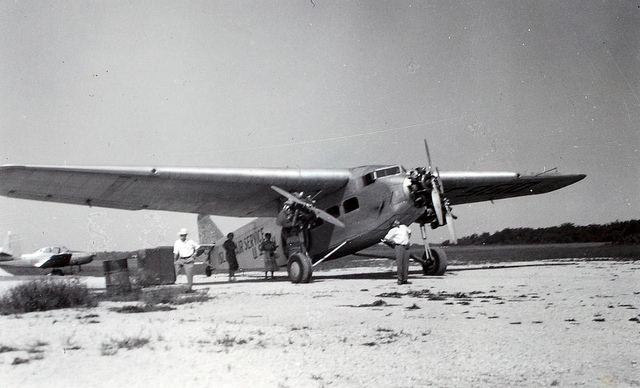
A black and white photograph of an old aircraft on a airstrip.